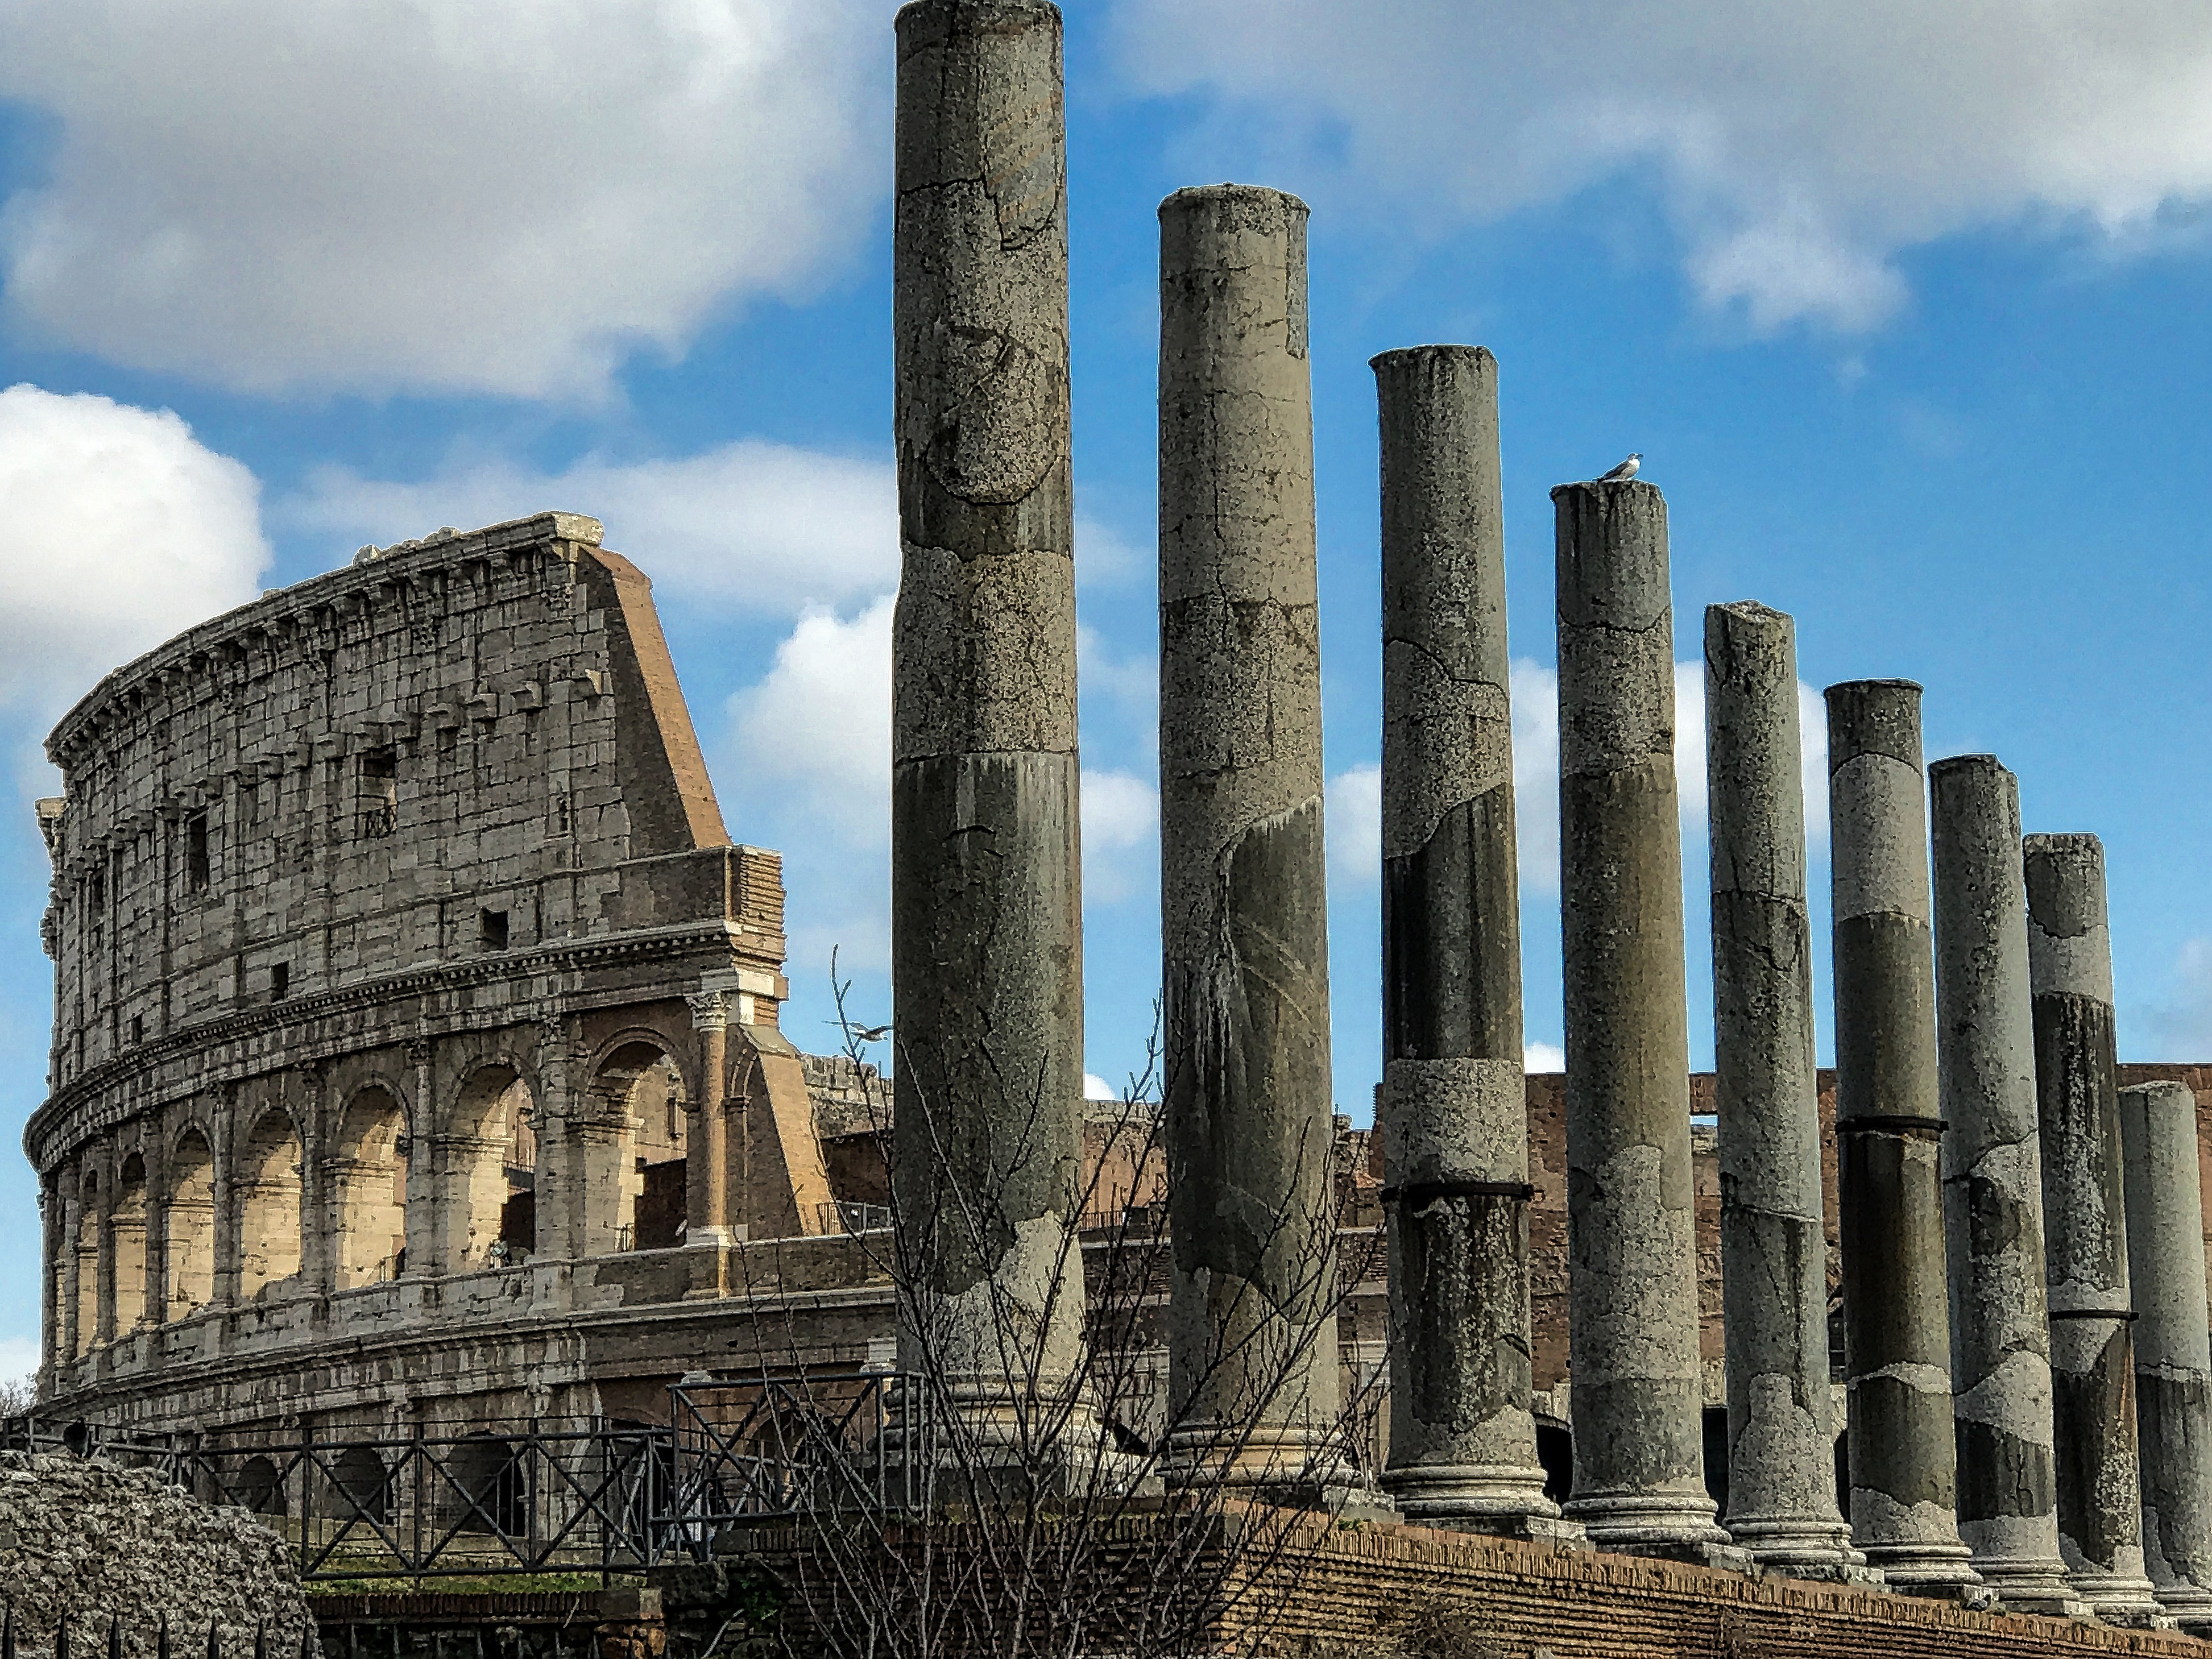
architecture, structure, vintage, antique, retro, building, old, monument, travel, column, museum, symbol, ancient, landmark, historic, rome, temple, ruins, columns, roman, culture, history, famous, historical, classic, coliseum, roman temple, ancient history, ancient roman architecture